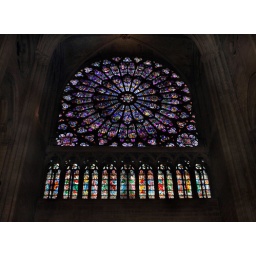
another stained glass window in notre dame.